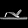
Label: Sandal